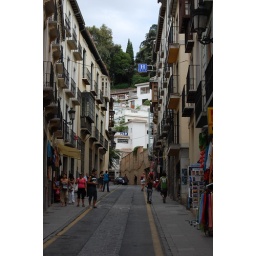
another street scape in granada. this is the road up to the alhambra